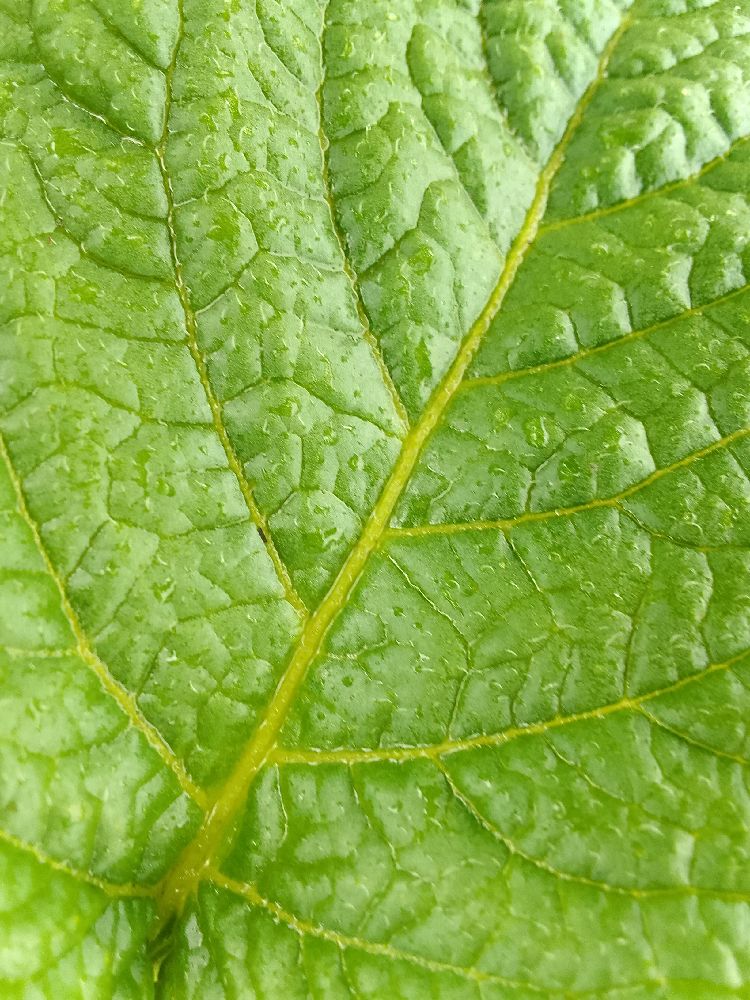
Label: Healthy